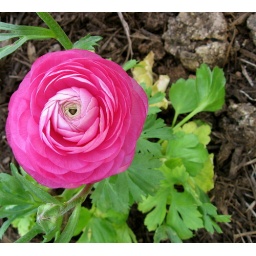
I planted these in my front flower bed this weekend! ; ) Just lovely.